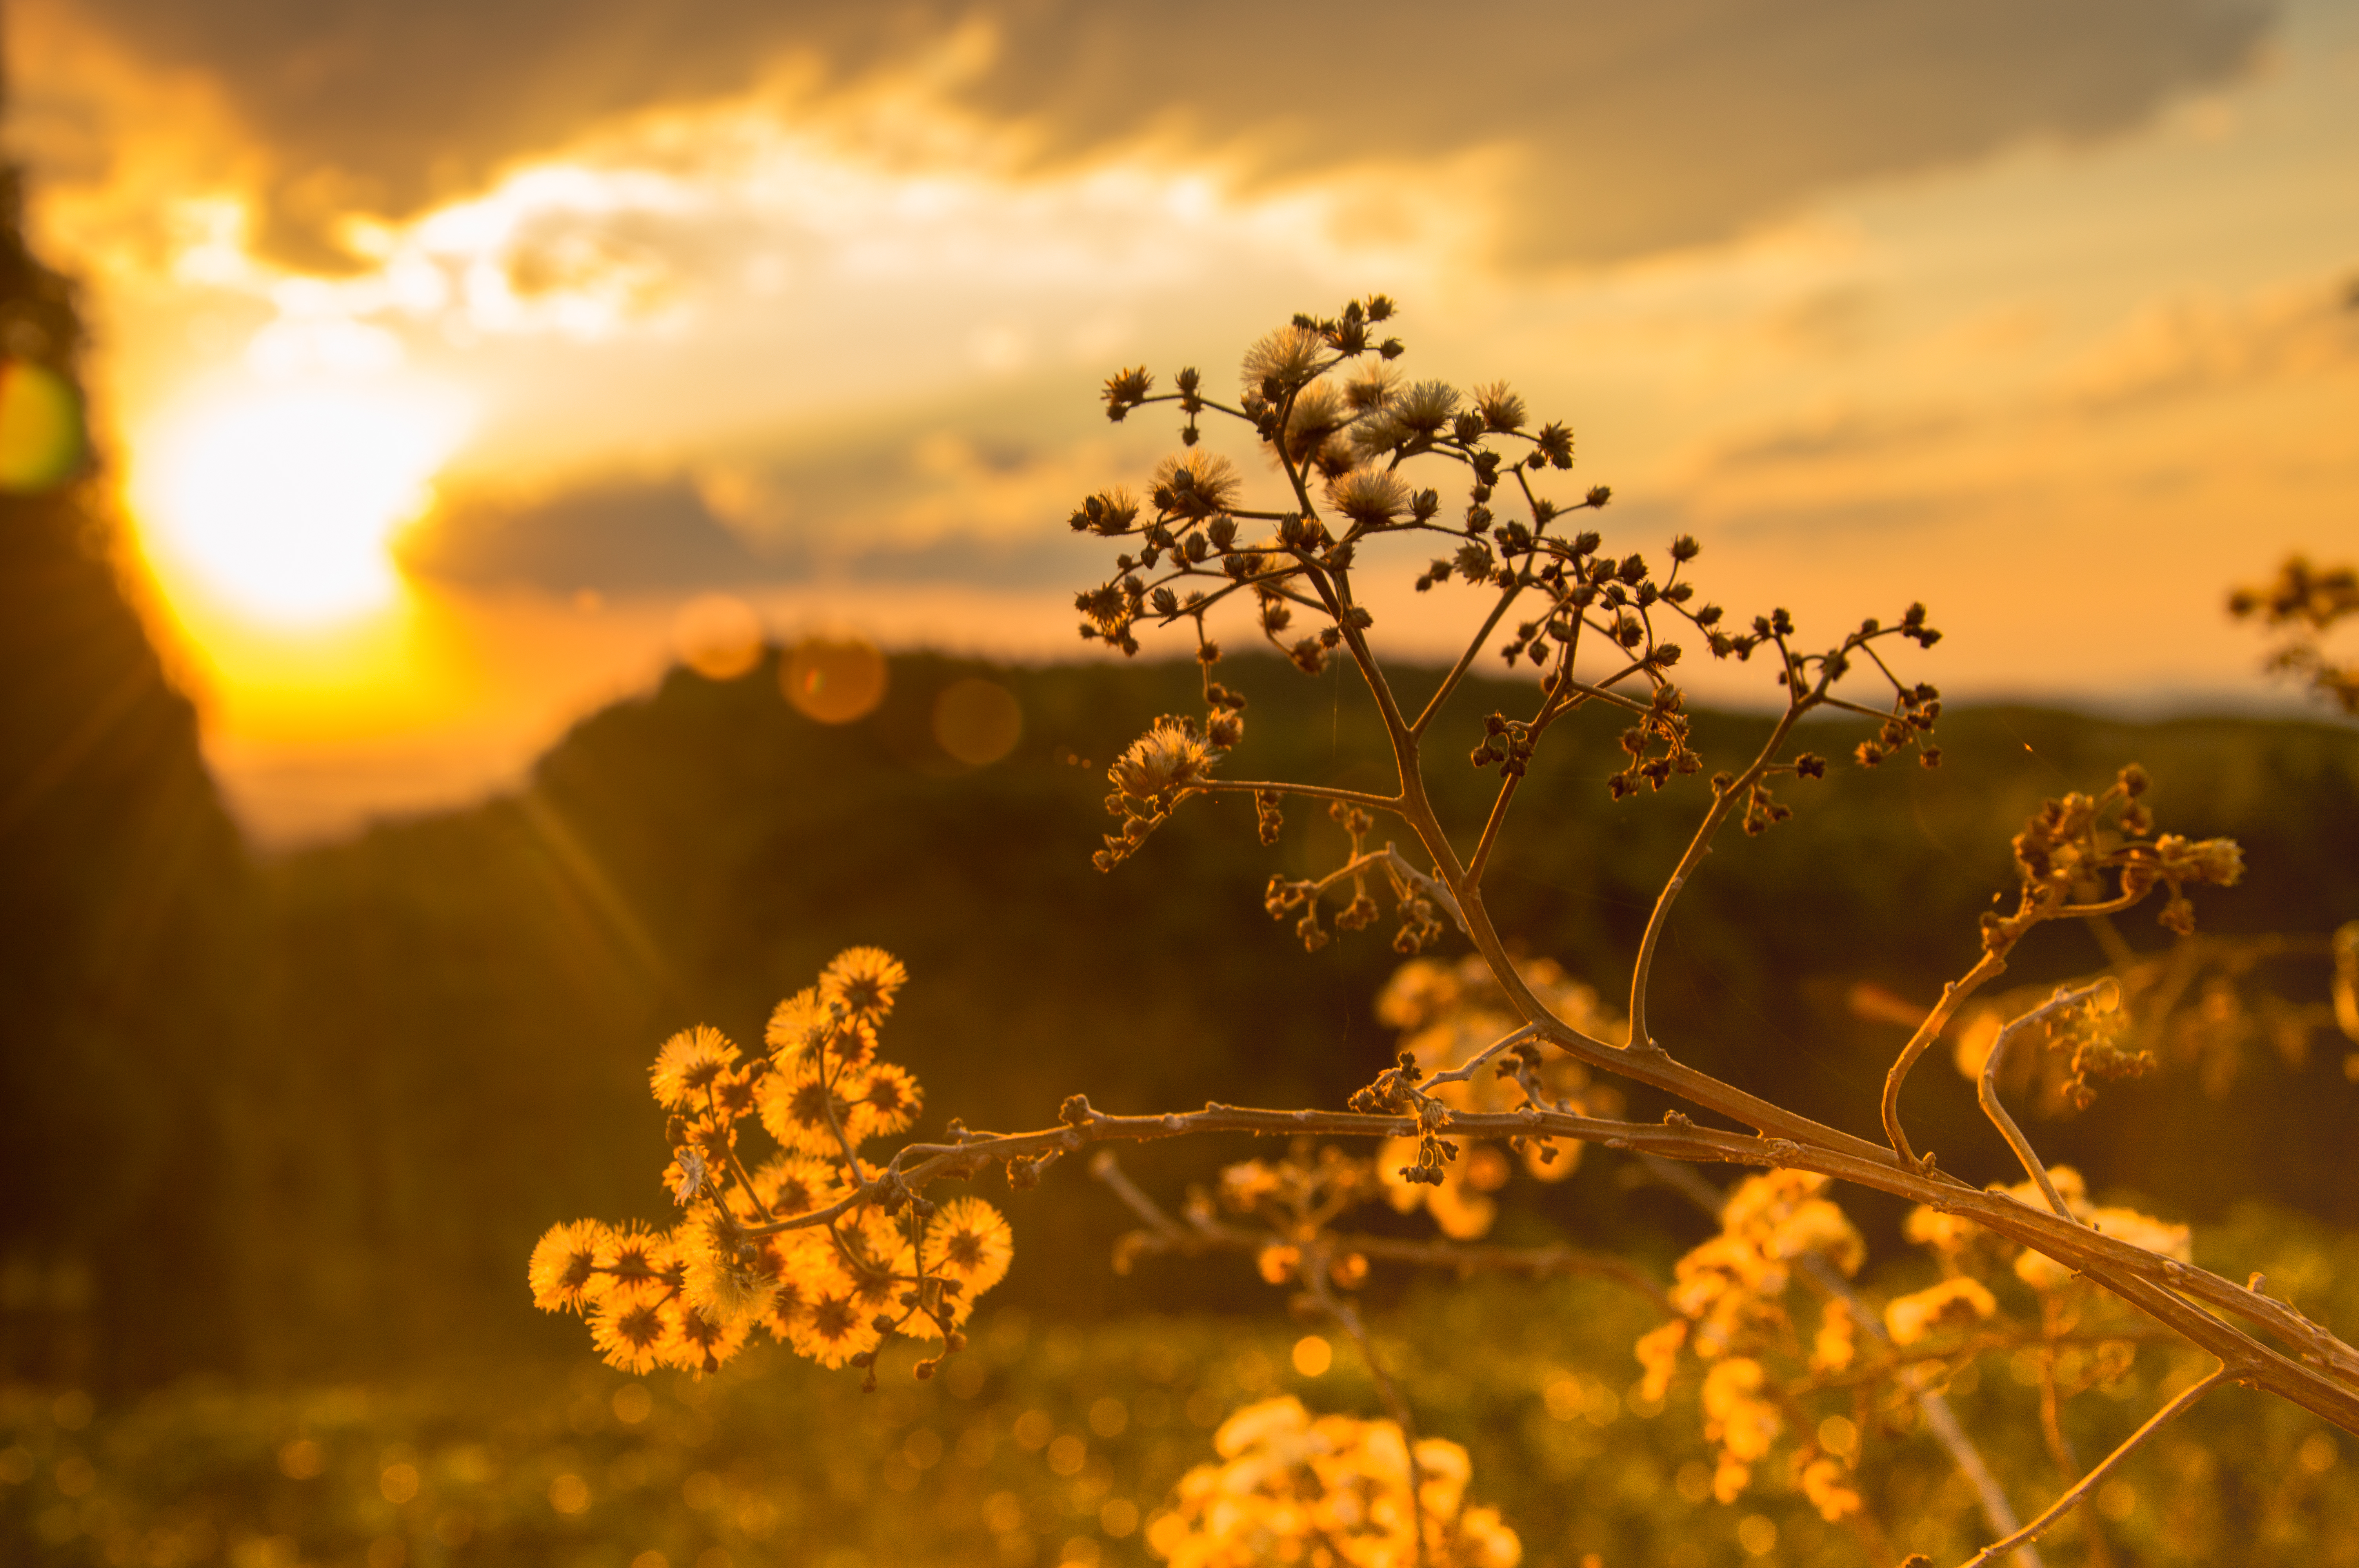
landscape, tree, nature, branch, blossom, light, blur, cloud, plant, sky, sun, sunrise, sunset, sunlight, cloudy, morning, leaf, flower, bloom, dawn, summer, dusk, evening, autumn, yellow, flora, flowers, outdoors, hills, clouds, glare, macro photography, golden sun